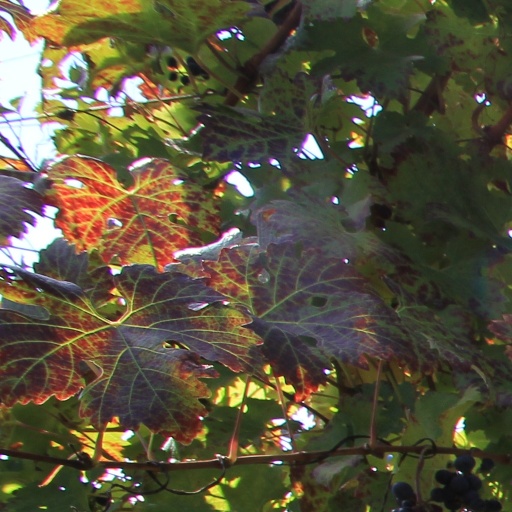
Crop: grape